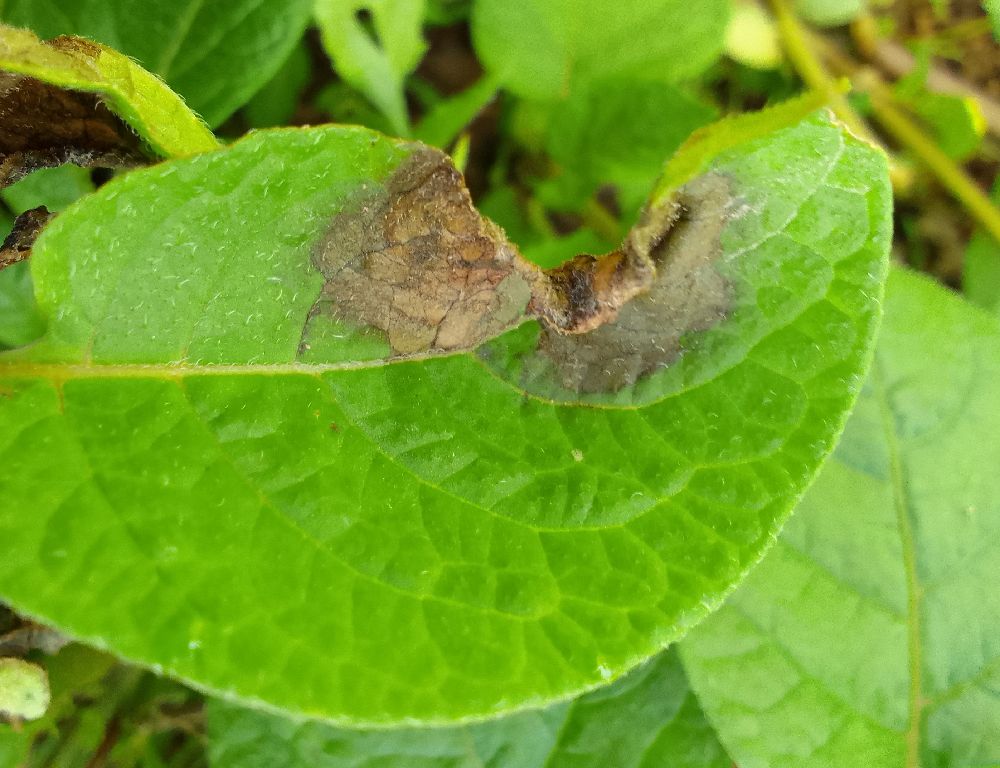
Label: Late blight